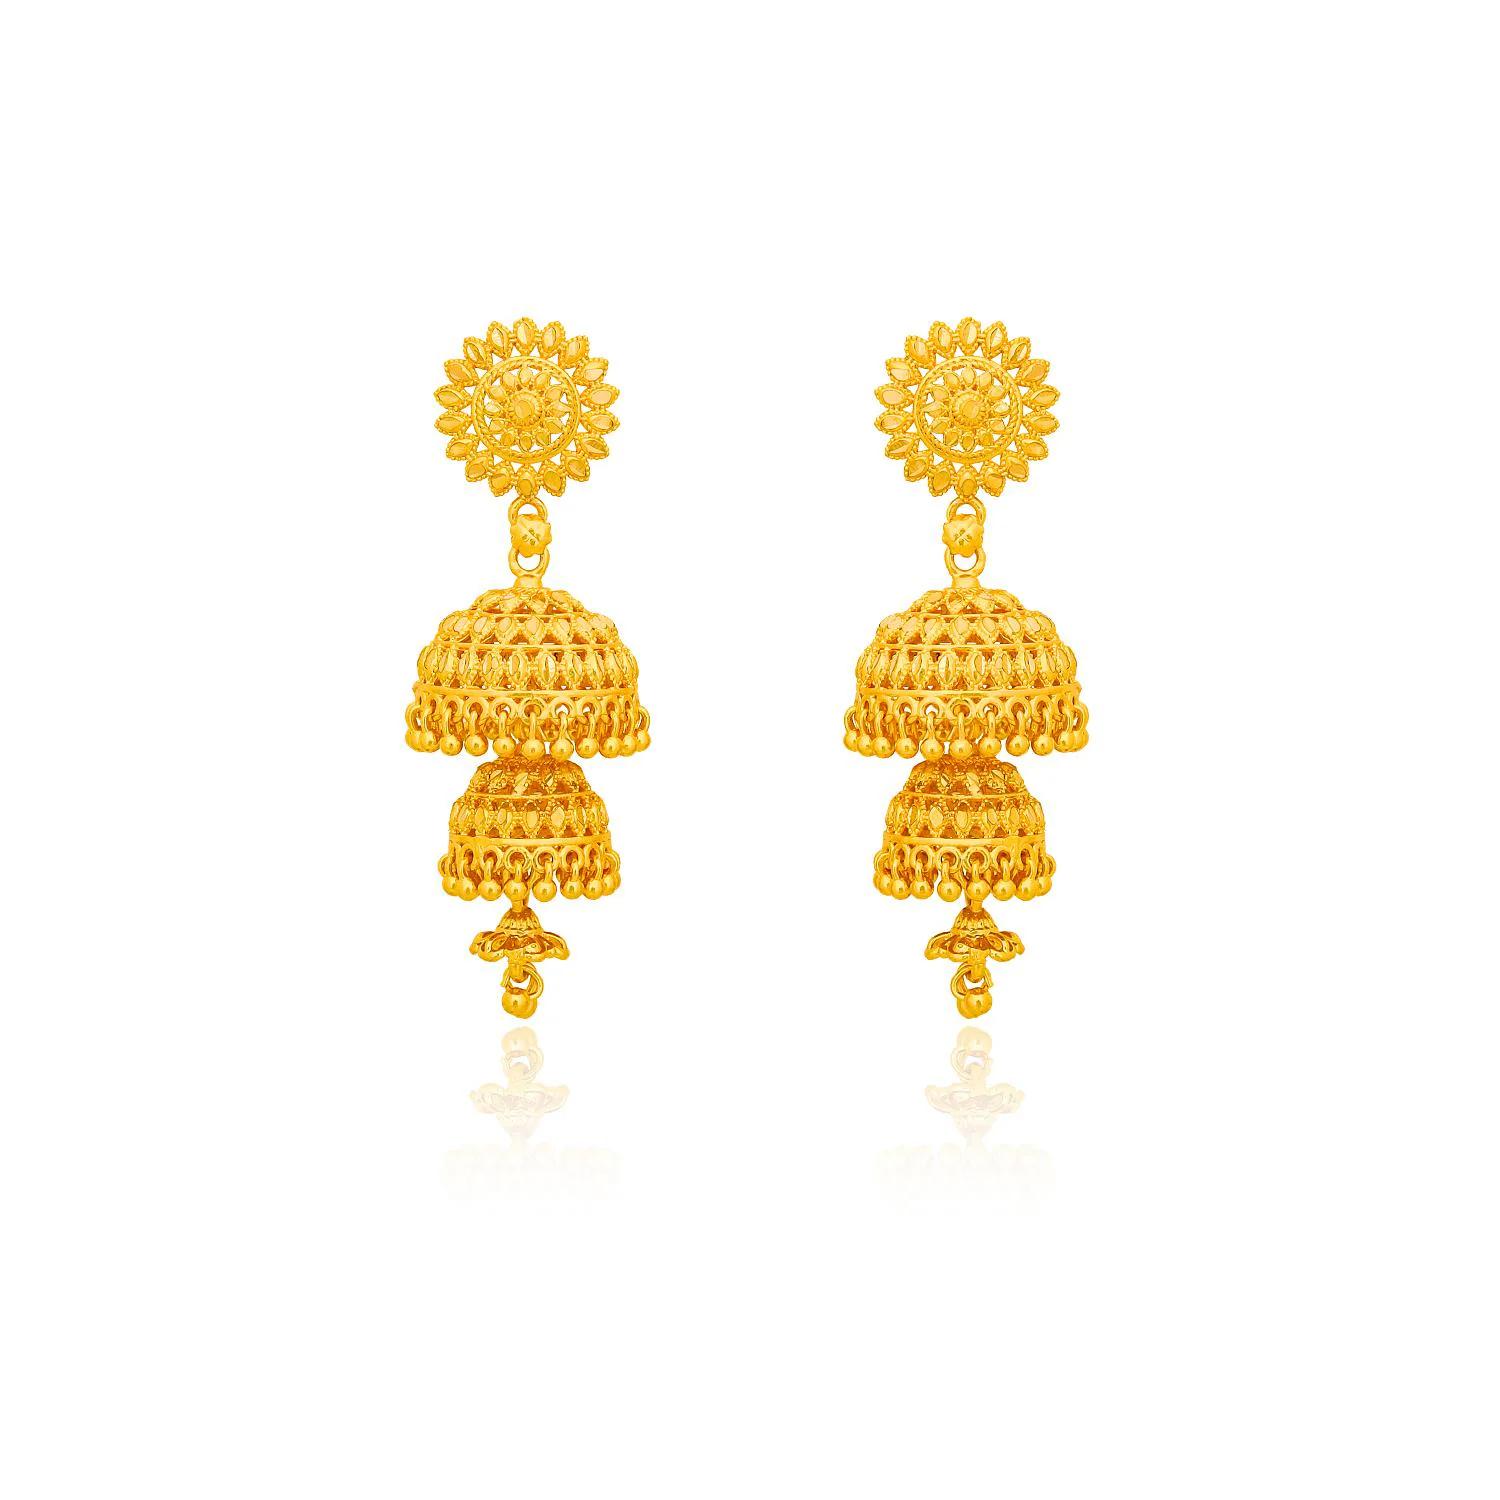
Traditional Gold Platted Wedding Jumkhi Earrings Collection ERG2064
Type: Earrings
Brand: arch fashion
Price: Rs. 359
Featuring an ethereal combination of Rava work in the middle and Filigree work at the base, these rhombus shaped stud earrings are the perfect solution for when you want add a little glam to your ensemble.Whatever may be the occasion, trust this pair of drop earrings to perfectly complement your ensemble. Featuring an ethereal combination of Rava work in the middle and Filigree work at the base, these rhombus shaped stud earrings are the perfect solution for when you want add a little glam to your ensemble.Whatever may be the occasion, trust this pair of drop earrings to perfectly complement your ensemble.